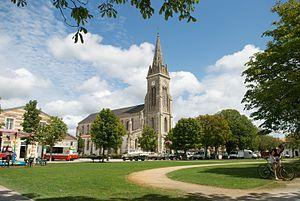
Hourtin est une commune du Sud-Ouest de la France, dans le département de la Gironde, en région Nouvelle-Aquitaine.